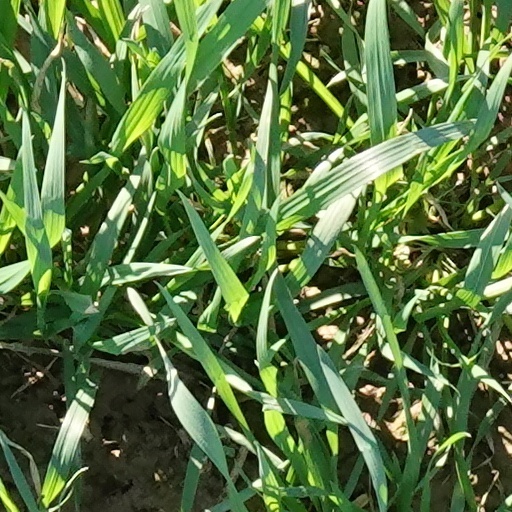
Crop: wheat